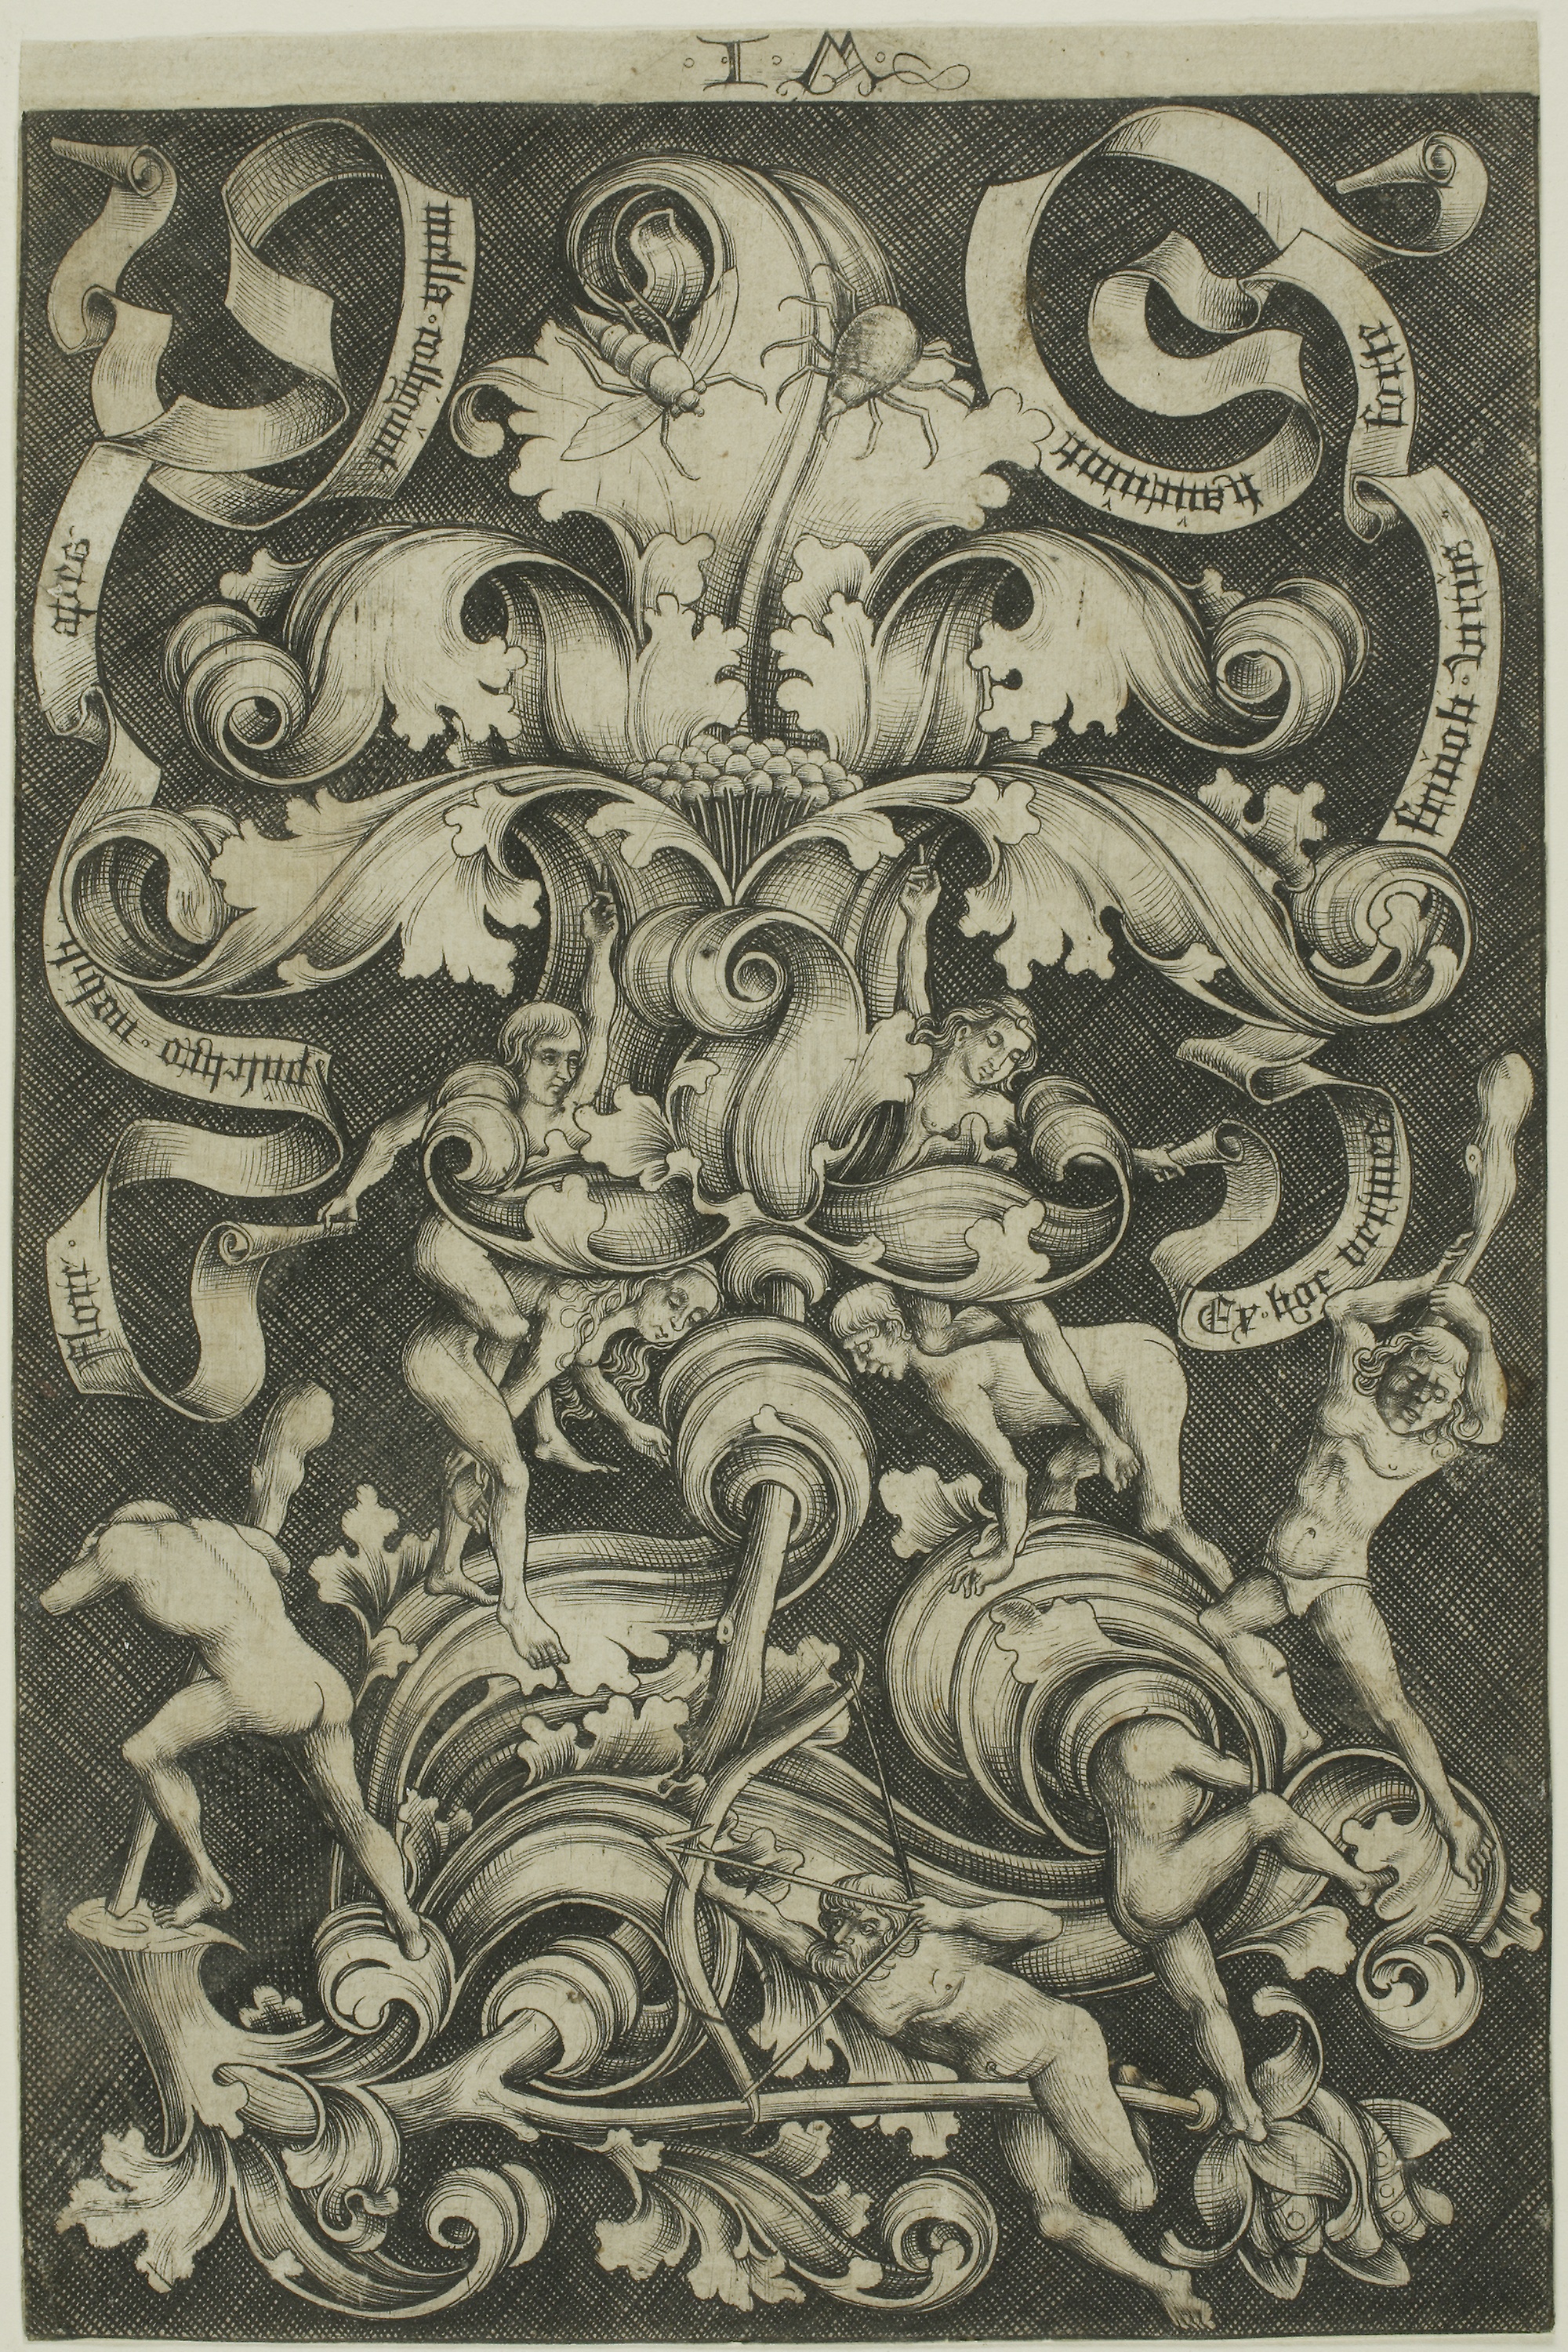
art, black and white, design, pattern, illustration, visual arts, printmaking, drawing, font, history, monochrome